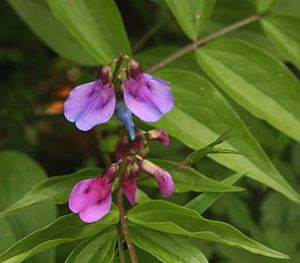
Vårfladbælg
Vårfladbælg, ofte skrevet vår-fladbælg, er en 20-40 cm høj, opret urt, der vokser i løvskove. Planten har samliv med kvælstofsamlende bakterier, som den huser i knolde på rødderne. Den anvendes i haver.